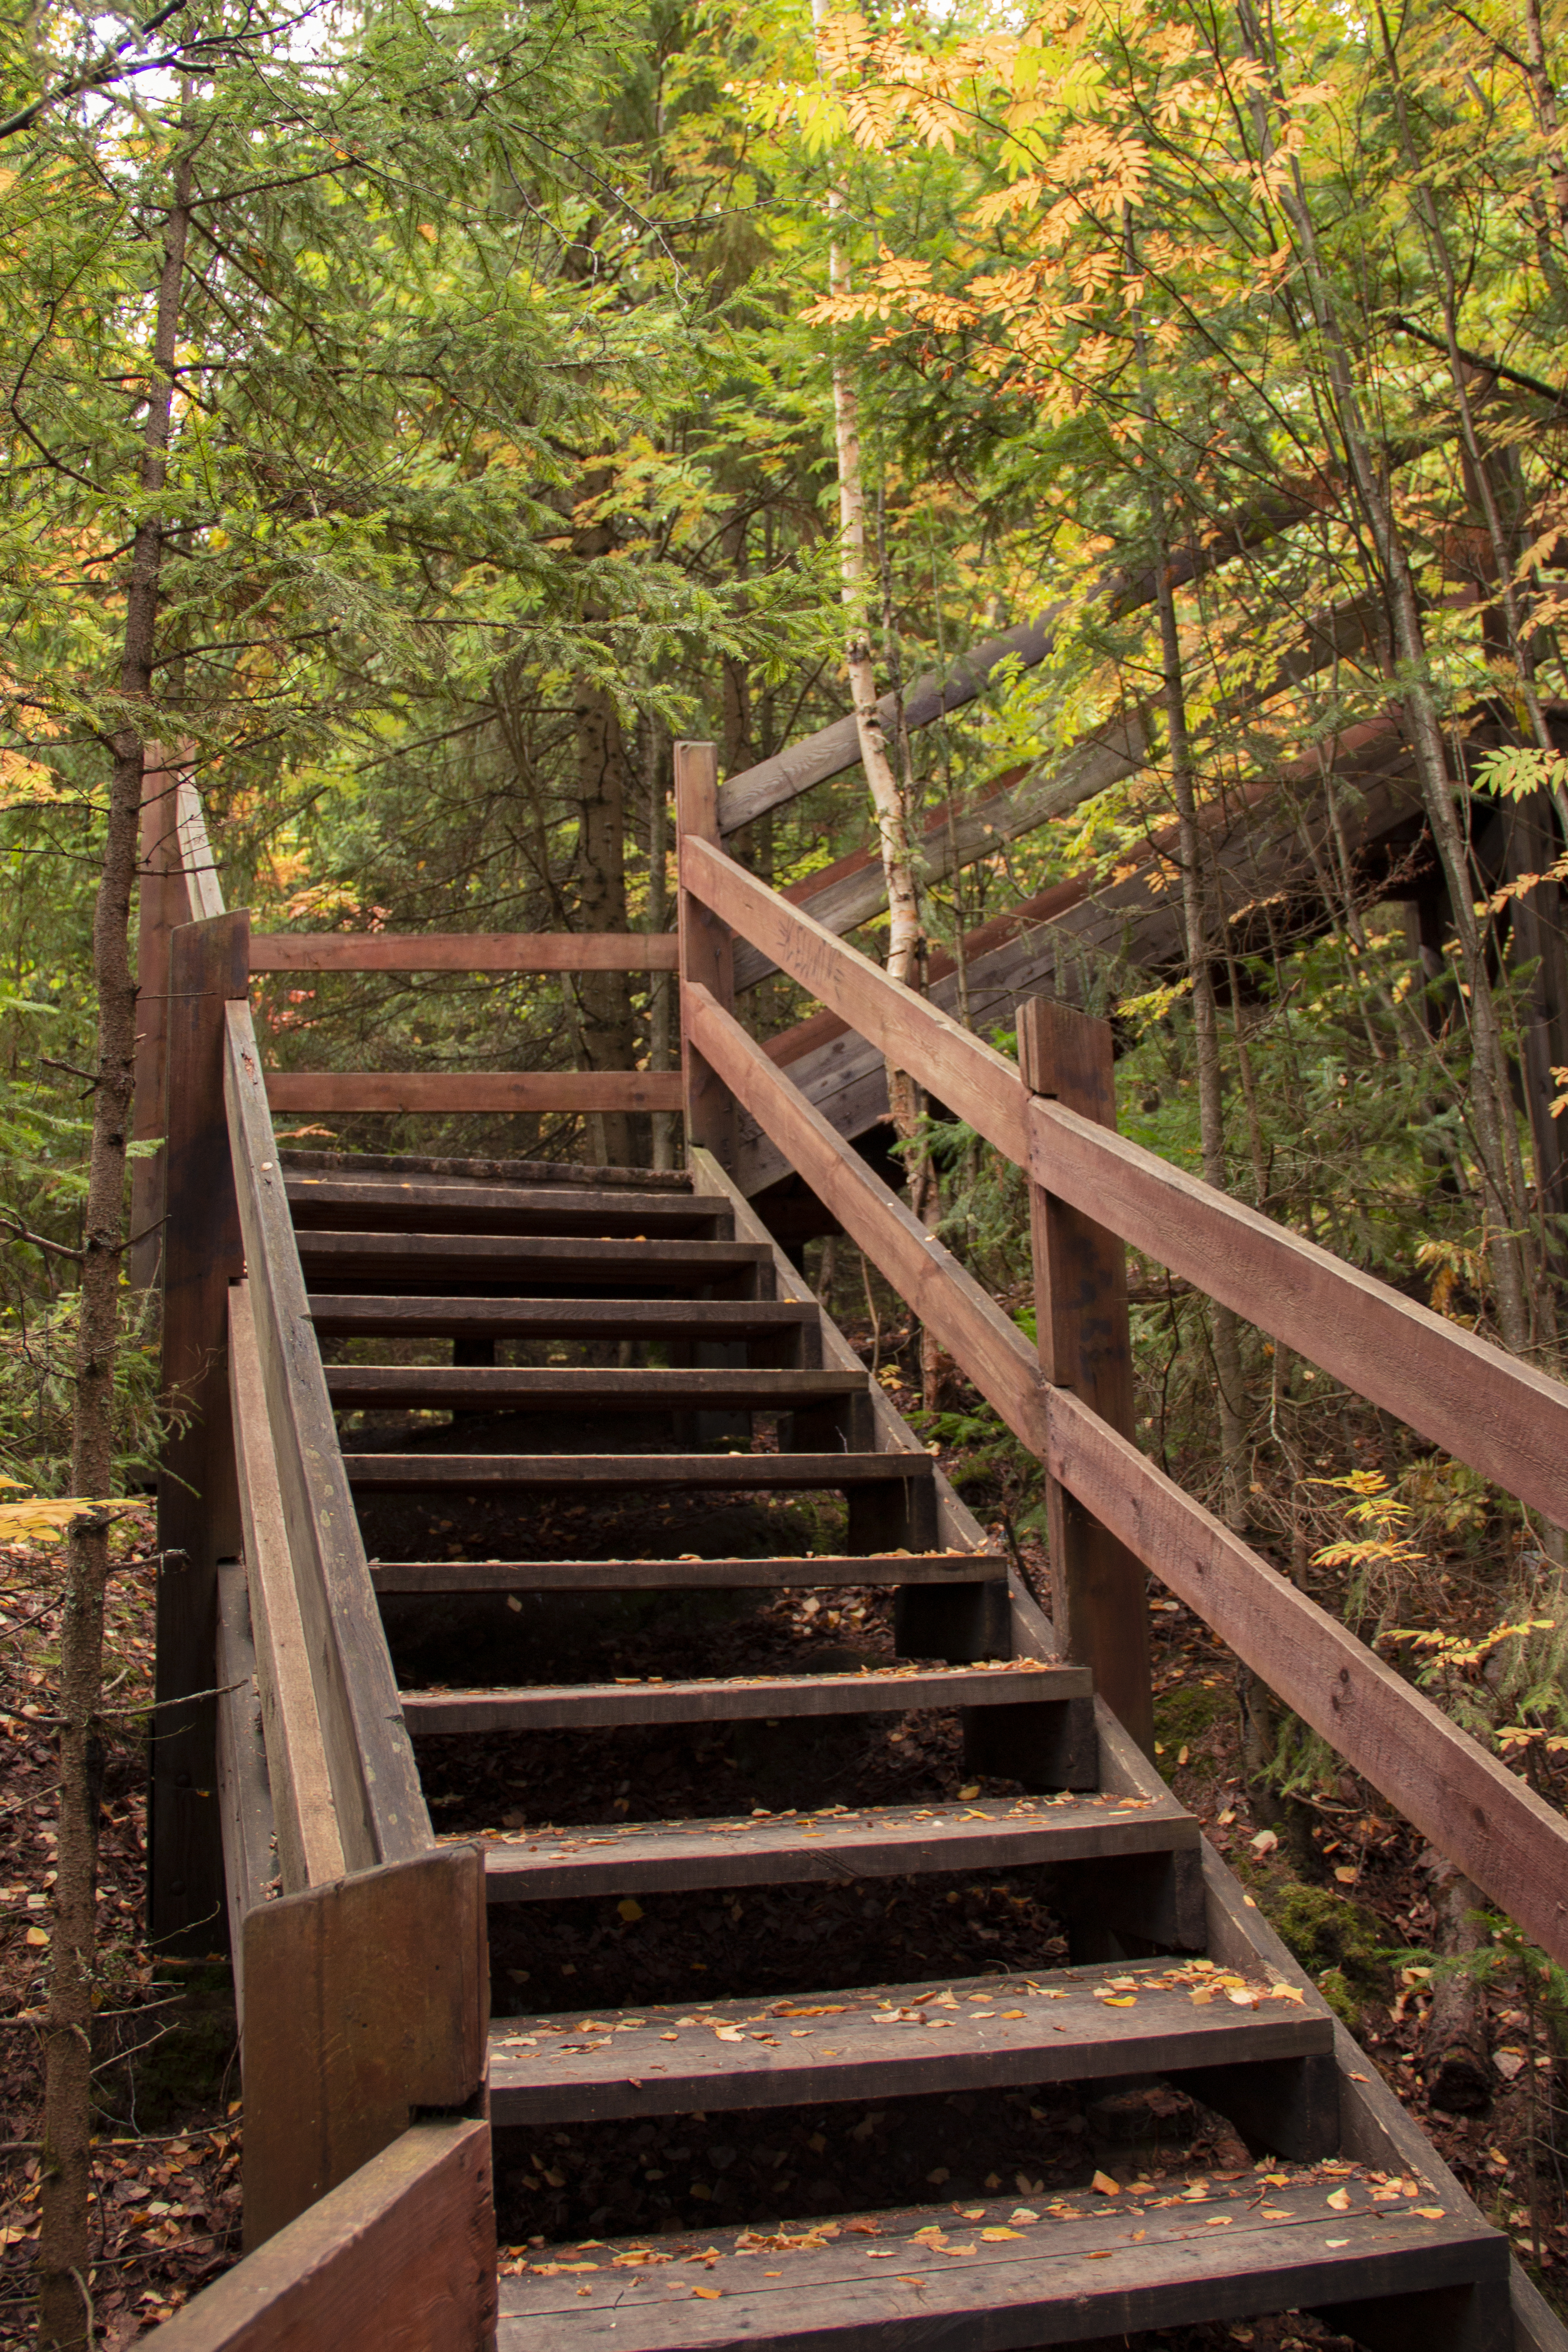
leaves, autumn, yellow, dry, wood, stairs, tree, nature reserve, natural environment, leaf, bridge, walkway, forest, state park, boardwalk, trail, log bridge, woodland, plant, handrail, valdivian temperate rain forest, path, old growth forest, nonbuilding structure, national park, temperate broadleaf and mixed forest, jungle